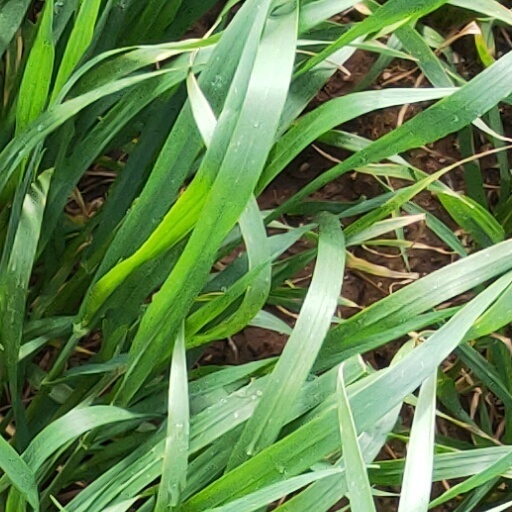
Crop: wheat